Piegan Blackfeet

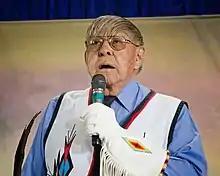
Chief Earl Old Person, chief of the Blackfeet Tribe in Montana

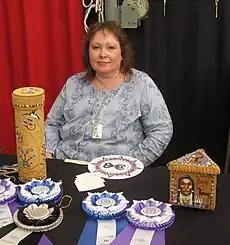
Jackie Larson Bread (enrolled Blackfeet Tribe of Montana) with her award-winning beadwork

In 2014, researchers reported on their sequencing of the DNA of a 12,500+-year-old infant skeleton in west-central Montana, found in close association with several Clovis culture artifacts. It showed strong affinities with all existing Native American populations.